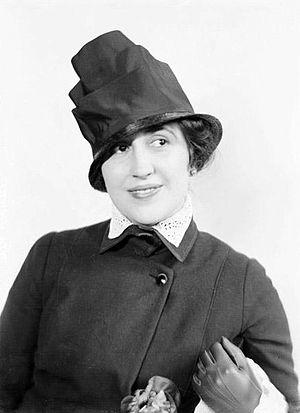
Rita Jolivet, née Marguerite Lucile Jolivet le 25 septembre 1884 à Westervale et morte le 2 mars 1971 à Nice, est une actrice britannique d'origine française, active au théâtre et au cinéma au début du XXᵉ siècle. Elle était connue en privé en tant que « comtesse Marguerite de Cippico ».